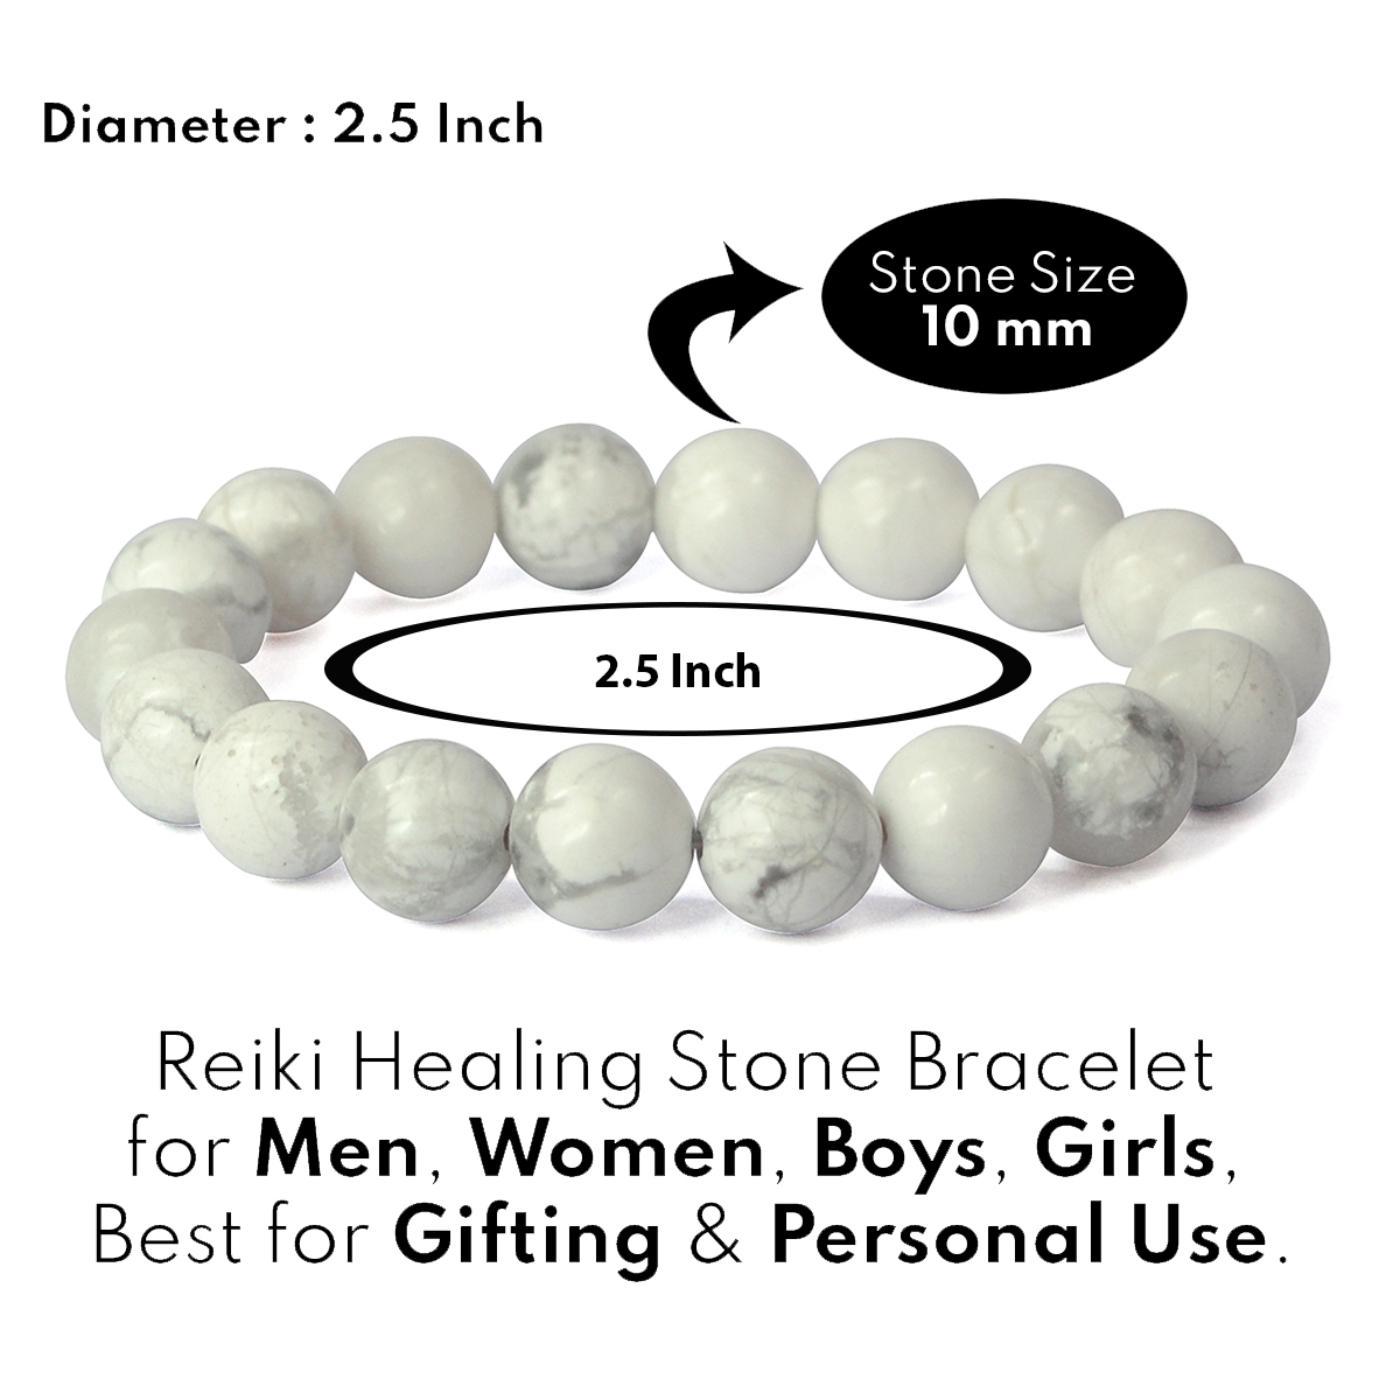
Reiki Crystal Products Howlite Certified Bracelet Round Bead 10 mm Bracelet for Reiki And Crystal Healing
Type: Bracelets & Bangles
Brand: Reiki Crystal Products
Price: Rs. 499
Stretchable Elastic Handmade Natural Crystal Stone Bracelet | Diameter : 2.5 Inch. | Stone Size - 10 mm | Charged By Reiki Grand Master & Vastu Expert
Features: Stretchable Elastic Handmade Natural Crystal Stone Bracelet | Diameter : 2.5 Inch. | Stone Size - 10 mm | Charged By Reiki Grand Master & Vastu Expert,Natural Healing Stone for Reiki Healing, Crystal Healing, Numerology, Tarot, Astrology, Vastu, Angle Healing & Feng Shui,100% Authentic, Original and Natural Healing Stone / Crystal - small holes, crack marks on the surface or inside the stones are often visible,Material : Natural Healing Stones See Images & Product Description For Healing Properties /Advantages,Stylish Party-Daily-Office-Casual Wear Reiki Healing Stone Bracelet for Men, Women, Boys, Girls. Best for Gifting & Personal Use.
Included: Pack of 1 X Howlite_10mm_Certified_Bracelet